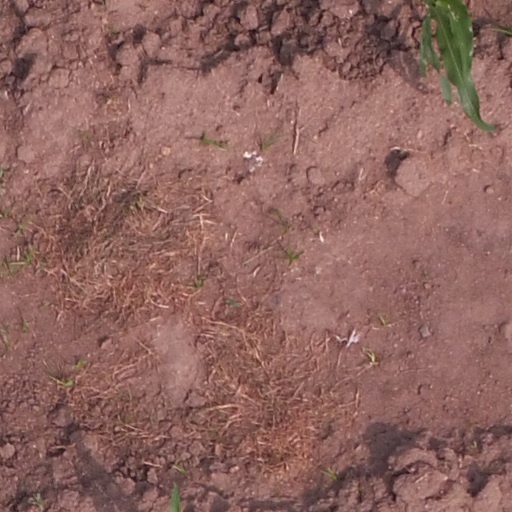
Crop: maize; corn